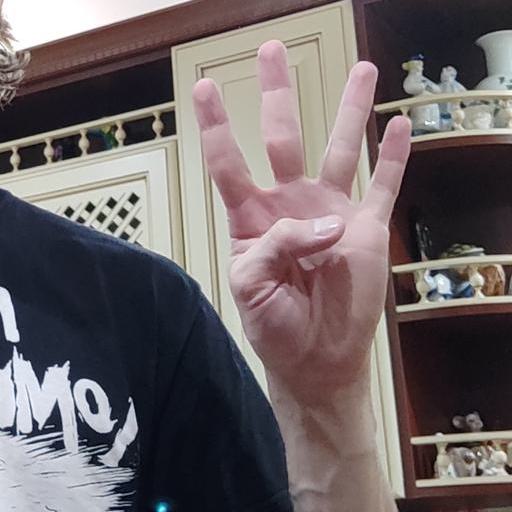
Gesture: four